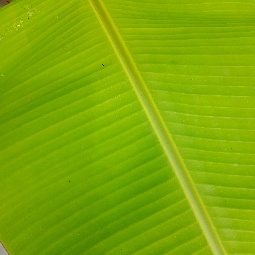
Label: Healthy